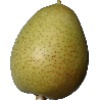
Label: Pear 1